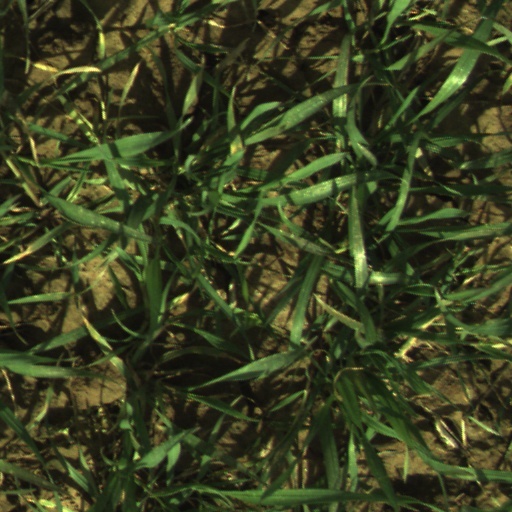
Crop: wheat